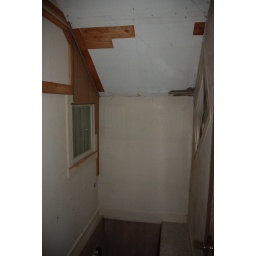
Just a tiny piece left by the bathroom window and some strapping! The walls are in good shape!